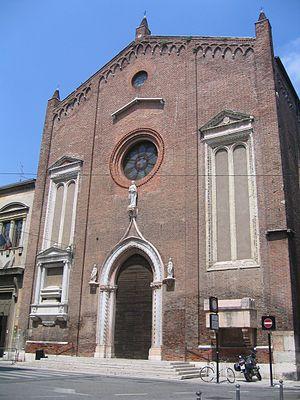
L'église de Sant'Eufemia est une église de style gothique située en Italie à Vérone. Elle est consacrée à sainte Euphémie.